Fred Henry McGuire

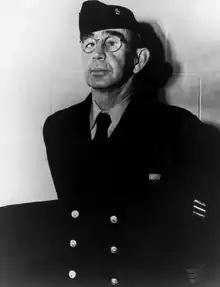
Fred Henry McGuire

Fred Henry McGuire (November 7, 1890 – February 4, 1958) was a Chief Pharmacist Mate in the United States Navy and a Medal of Honor recipient for his role in the Philippine–American War.